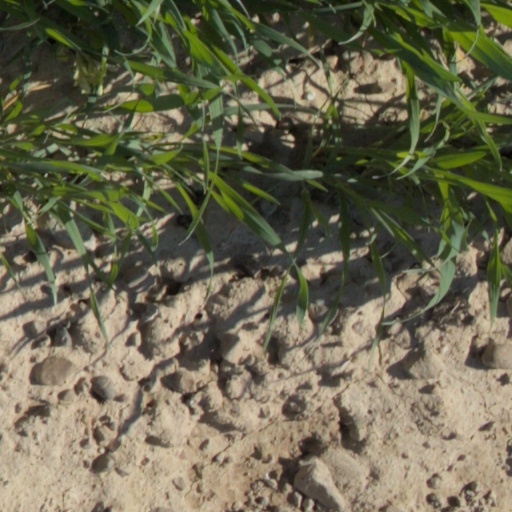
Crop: wheat